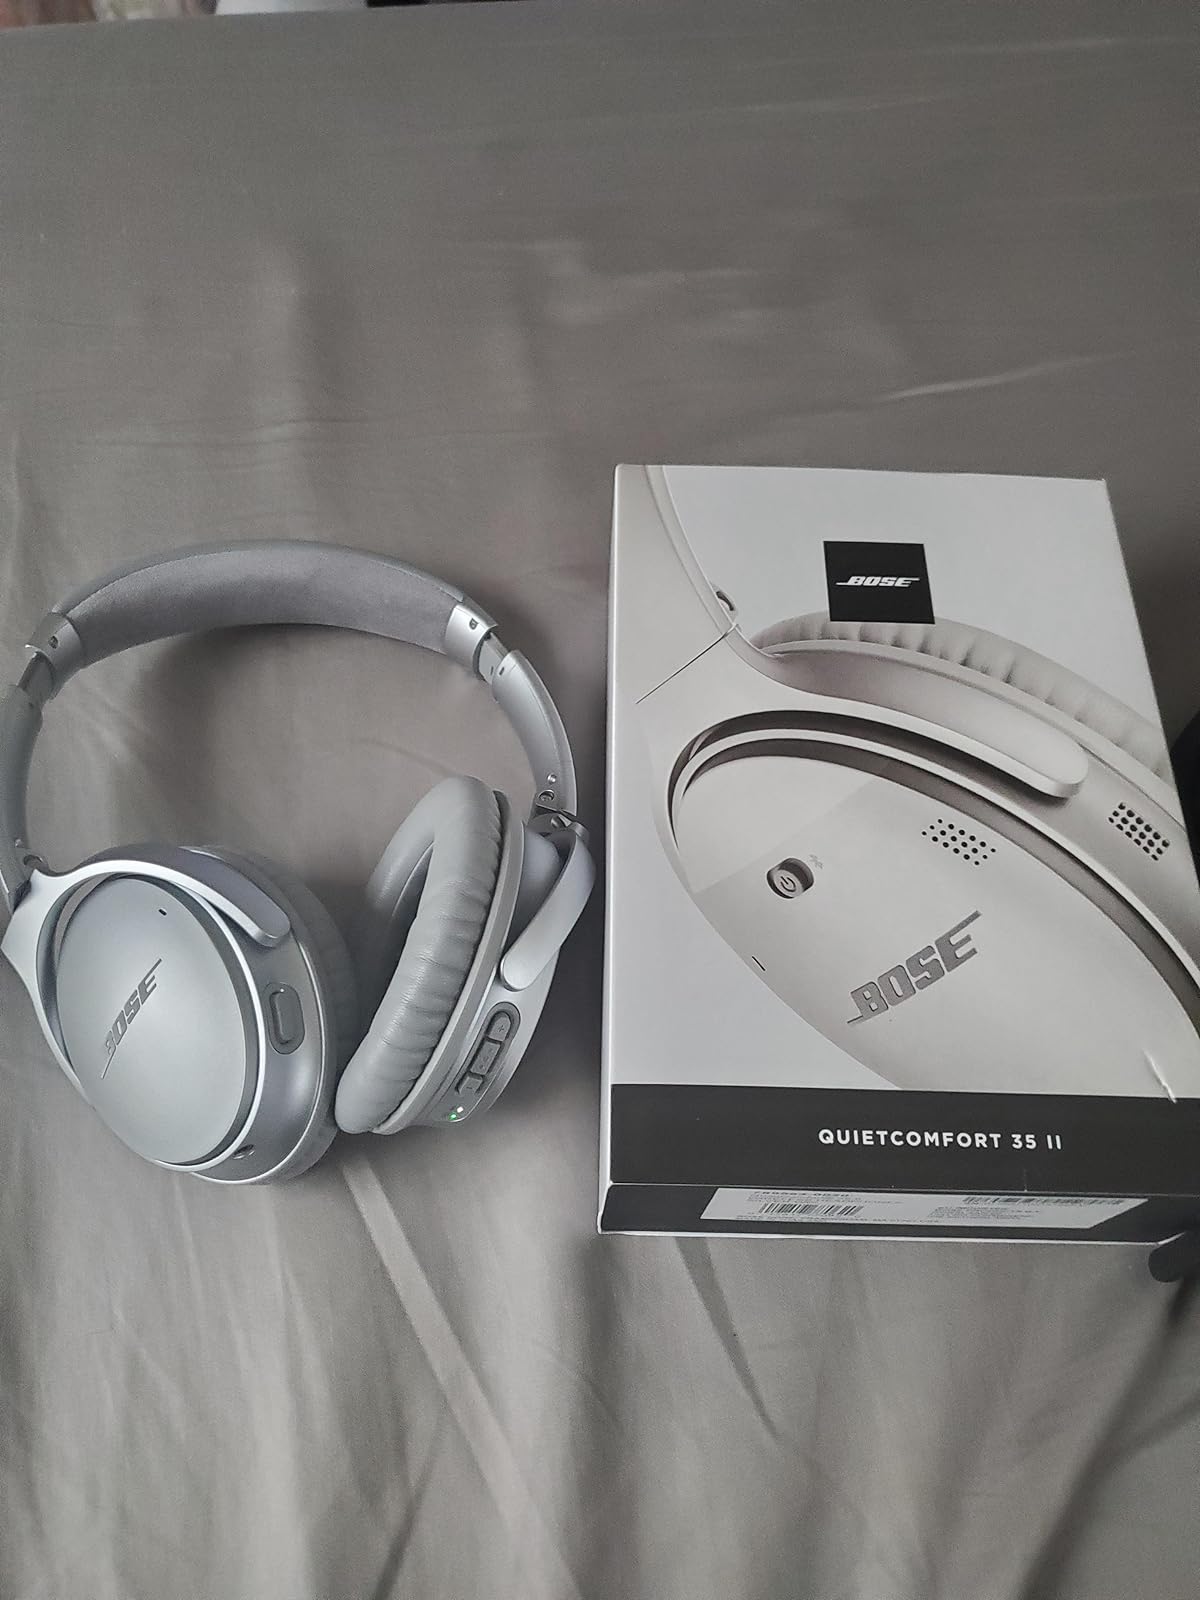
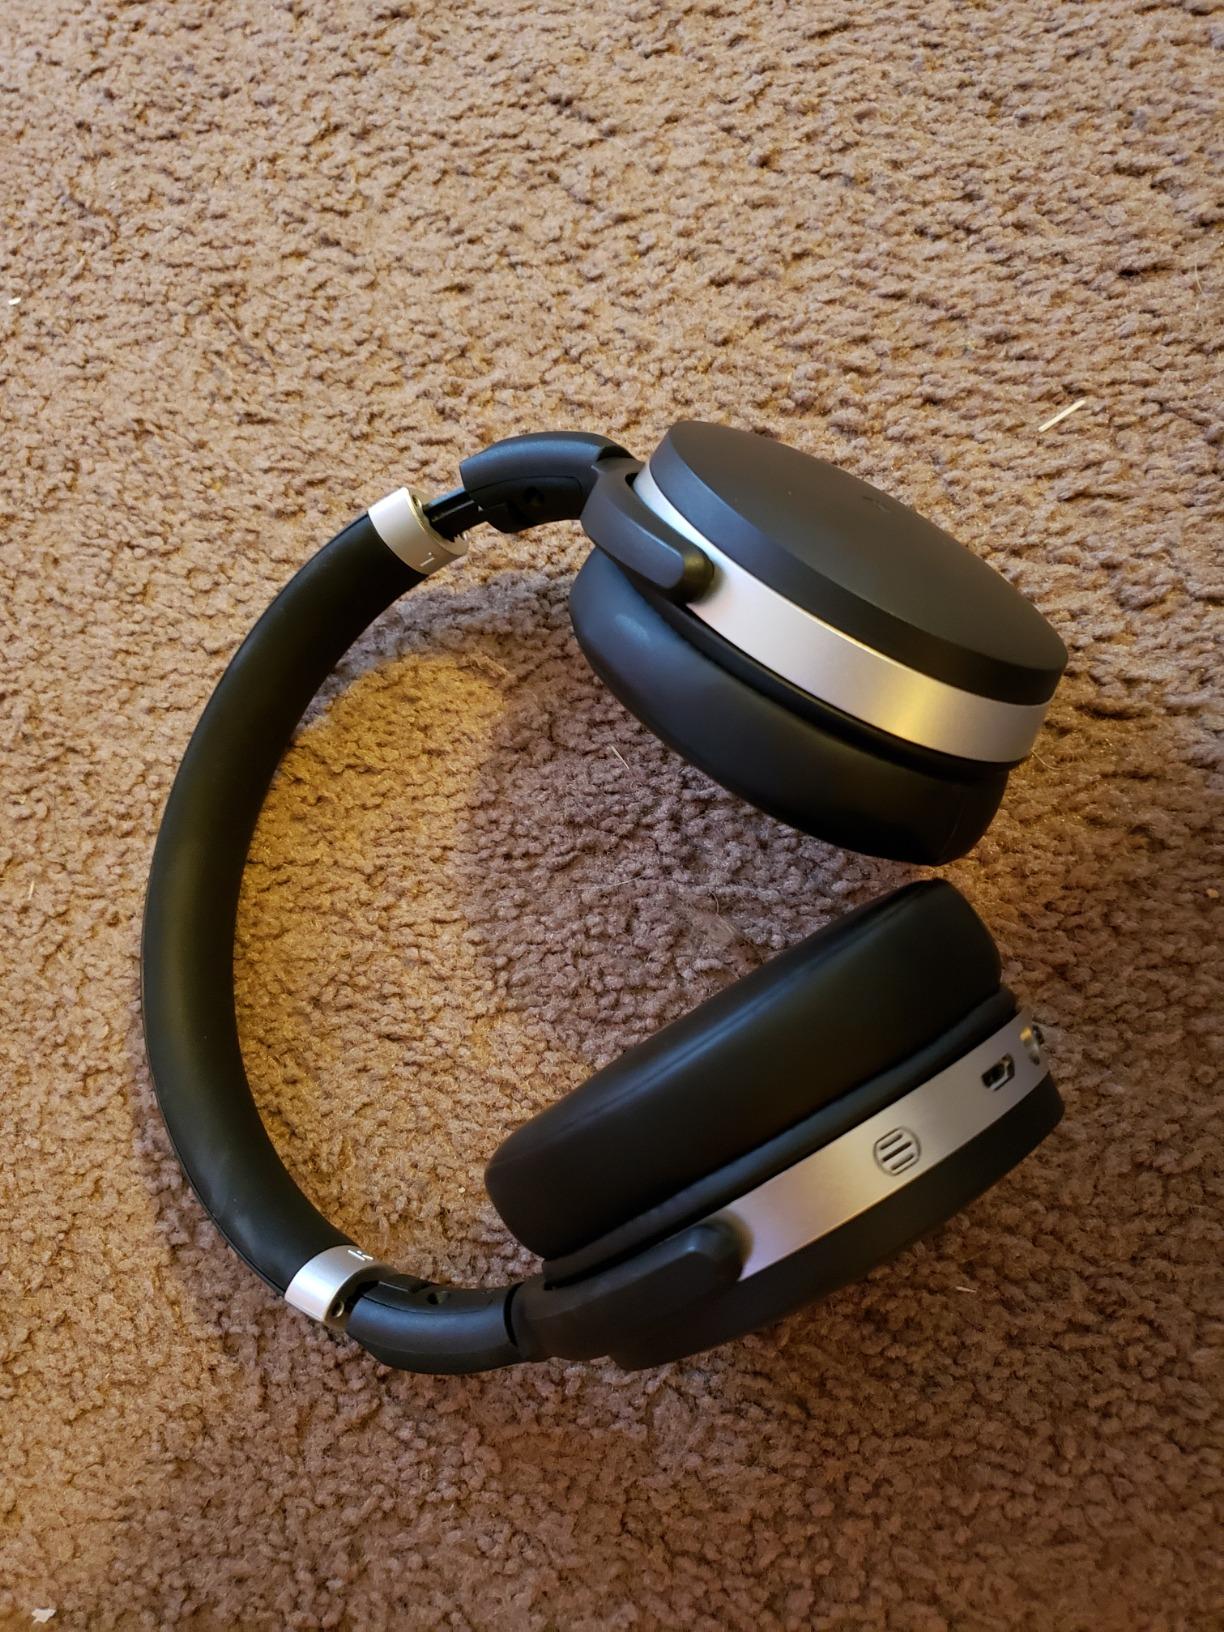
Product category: headphones
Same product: no